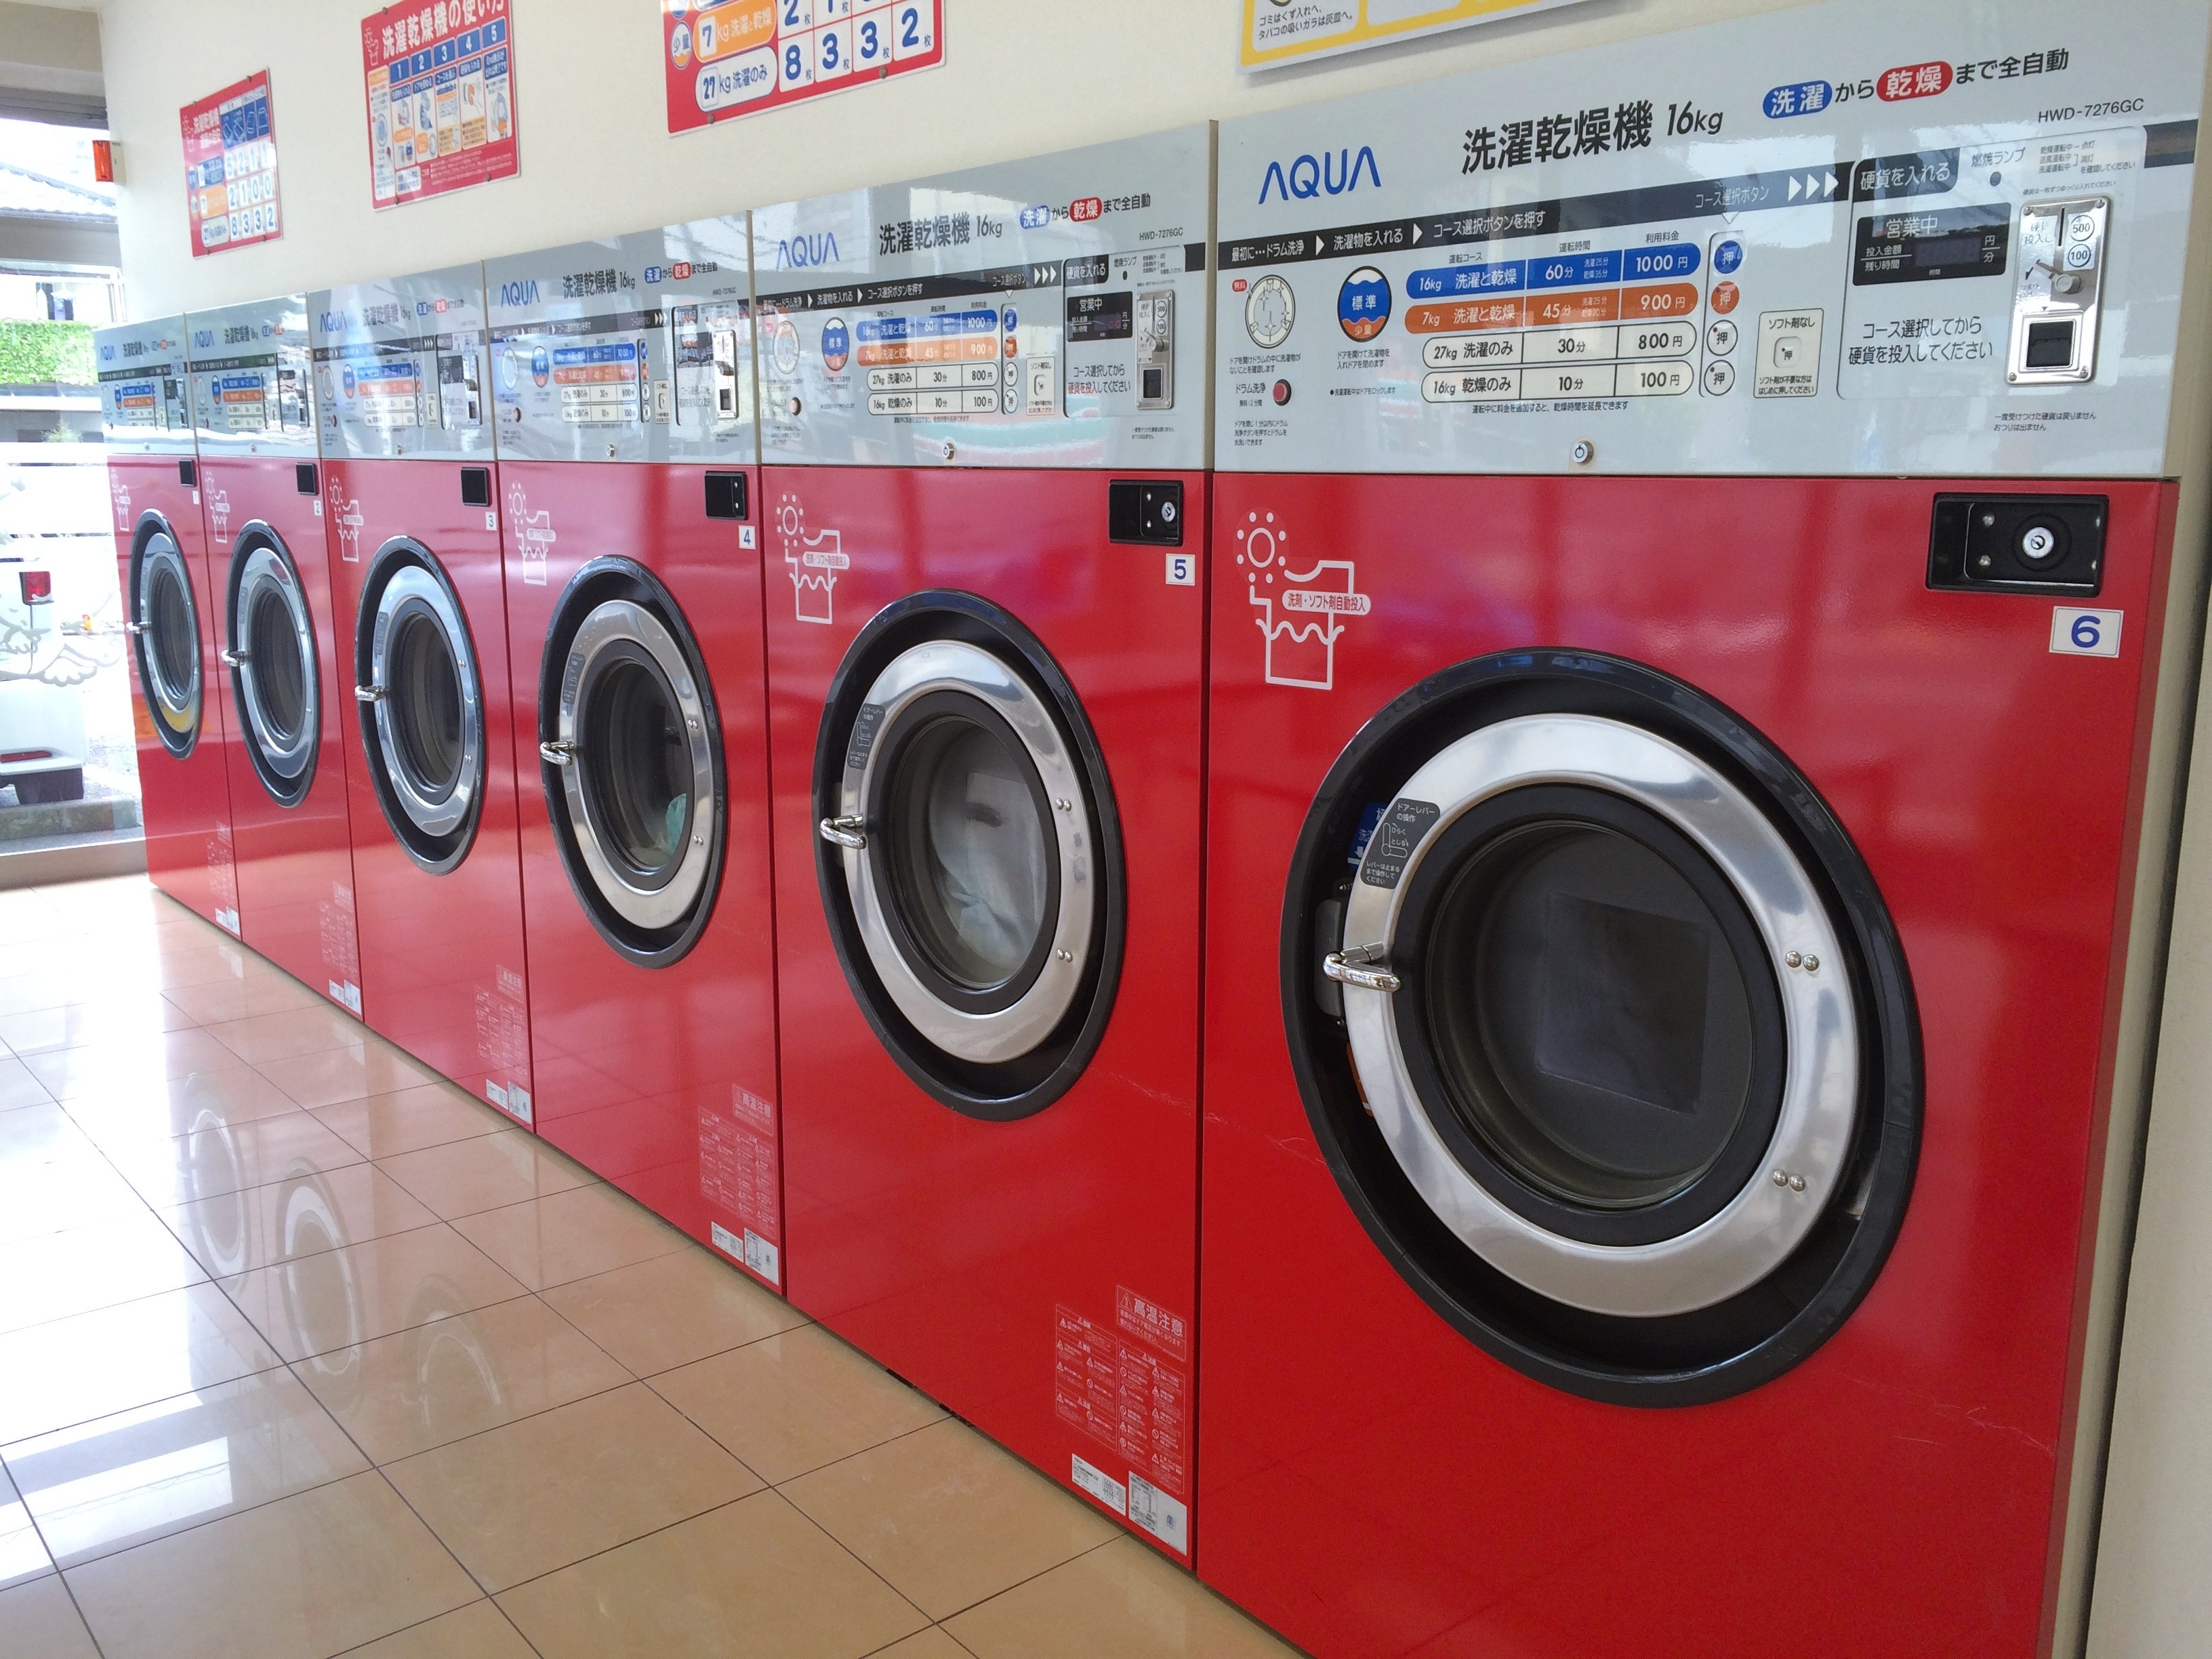
red, machinery, yellow, japan, laundry, launderette, self, dry cleaning, dryer, yokosuka, washing machine, clothes dryer, fully automatic washing machine, yasuura, major appliance